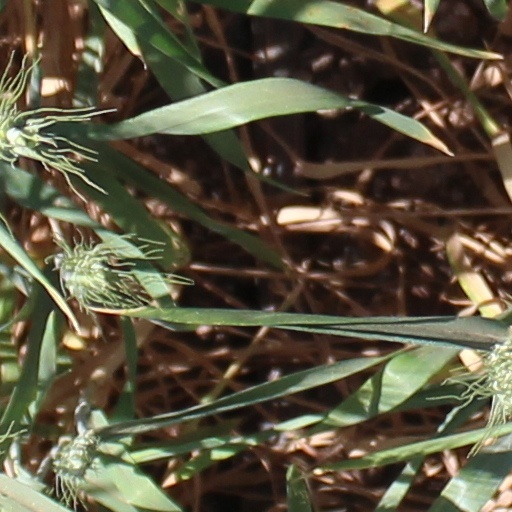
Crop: wheat